The Howl

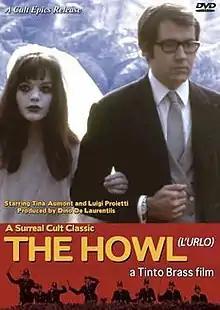
DVD cover

The Howl is a 1970 Italian surrealist comedy film co-written and directed by Tinto Brass. It was entered into the 20th Berlin International Film Festival.